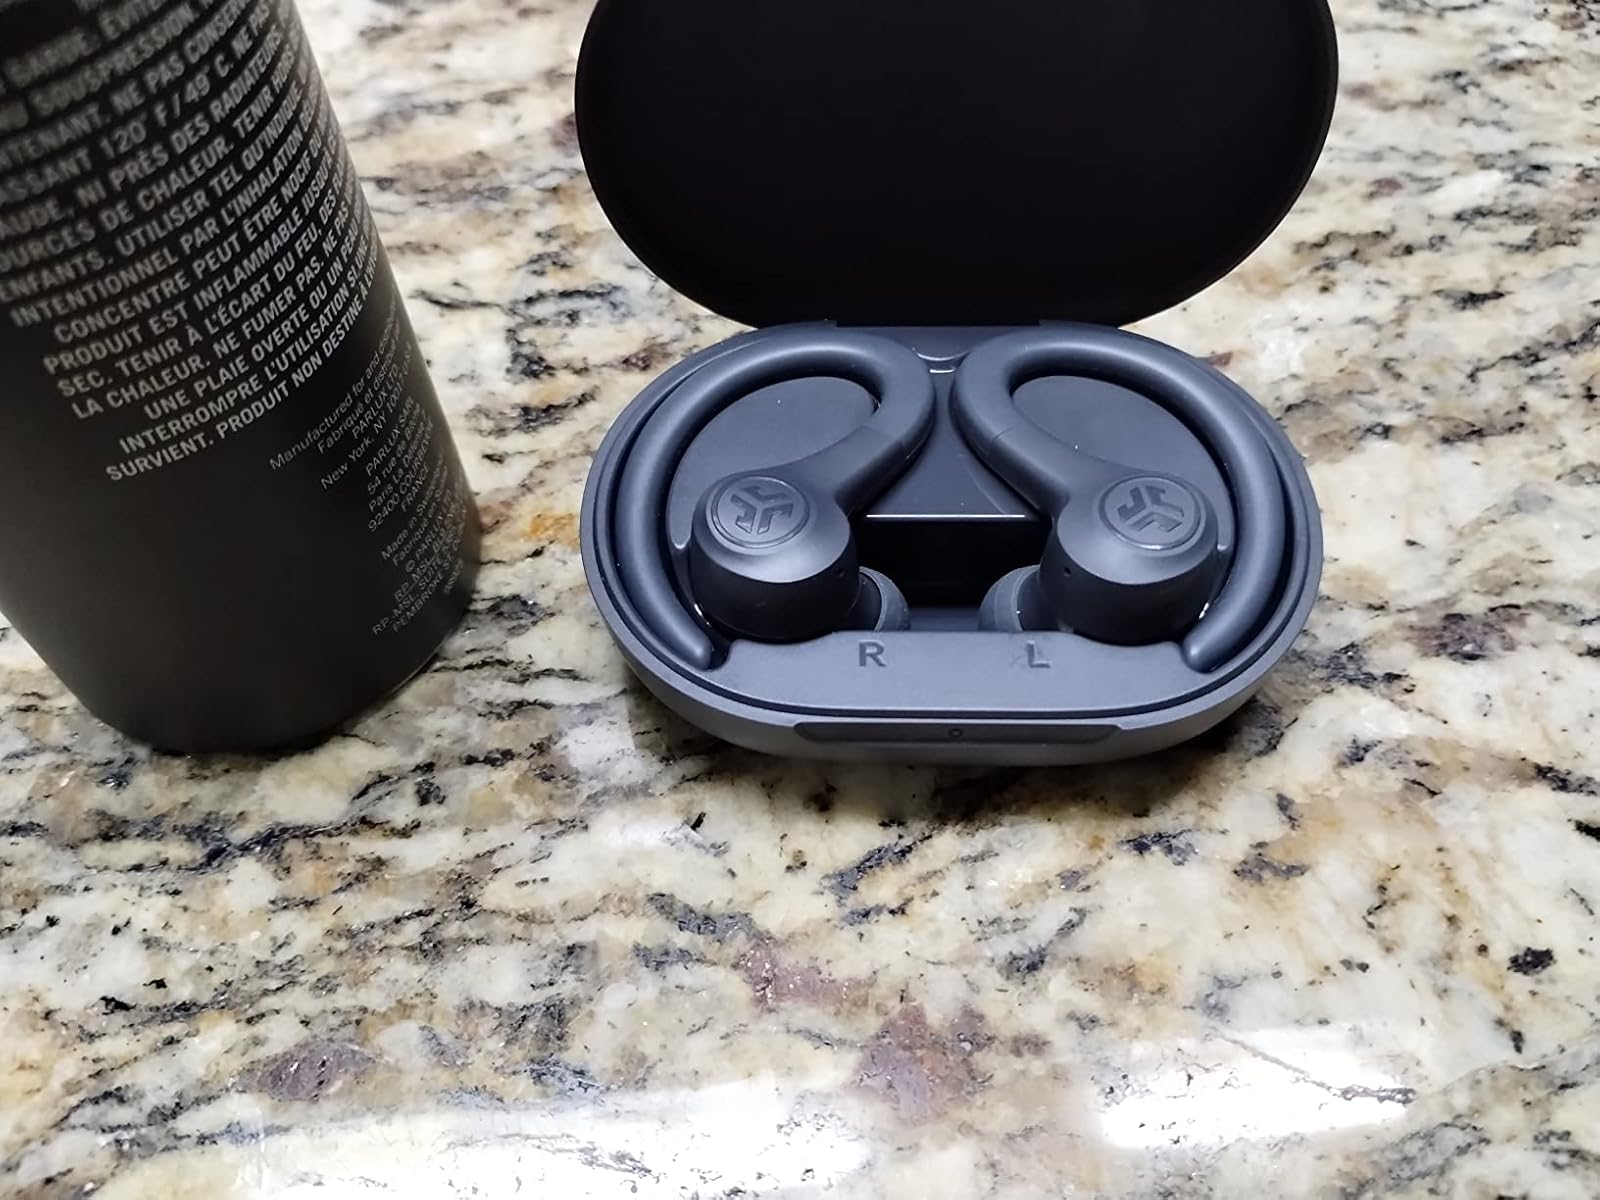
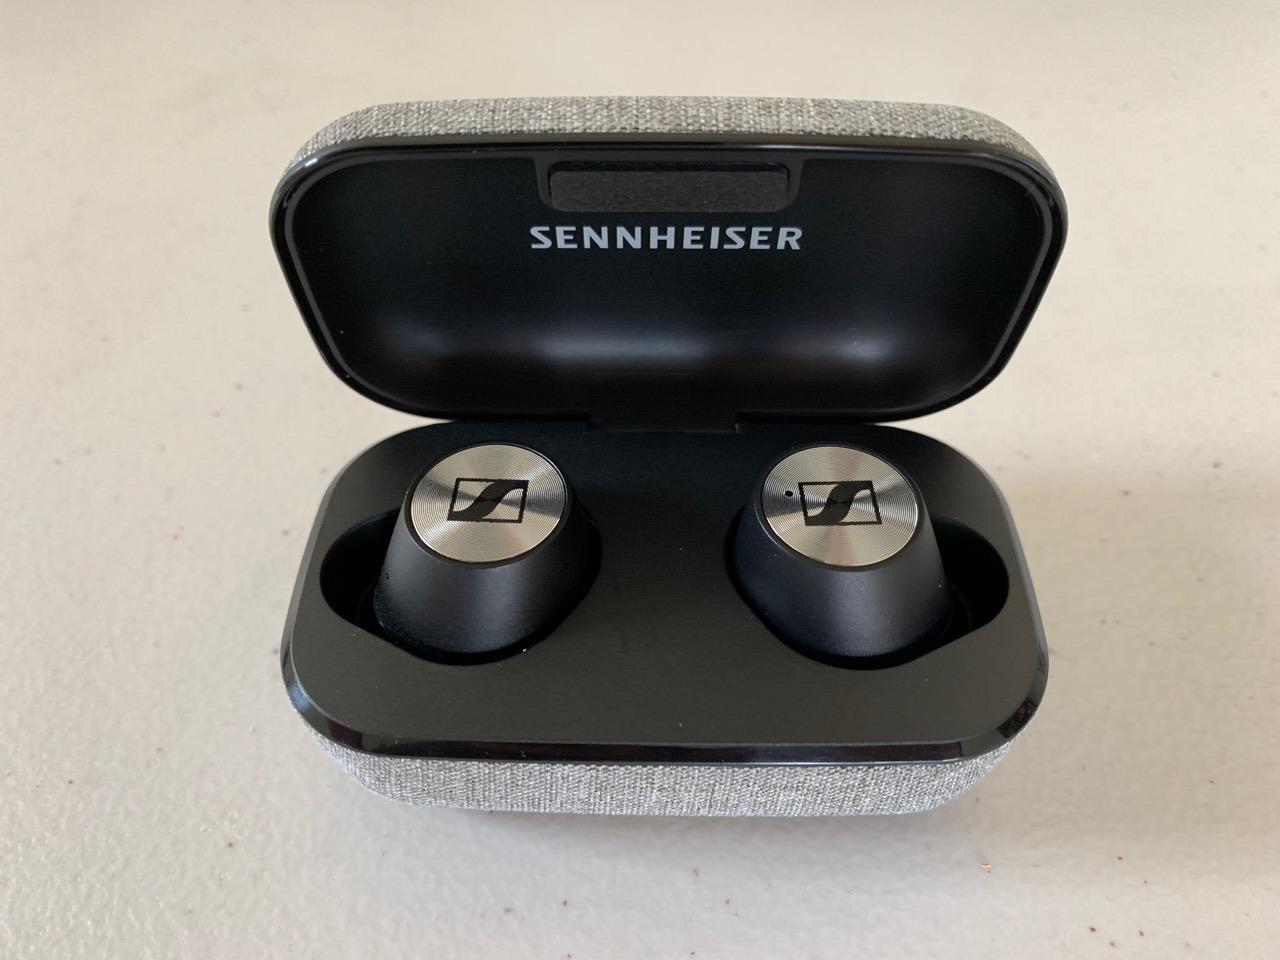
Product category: earbuds
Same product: no